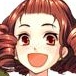
Portrait style: Anime Portrait